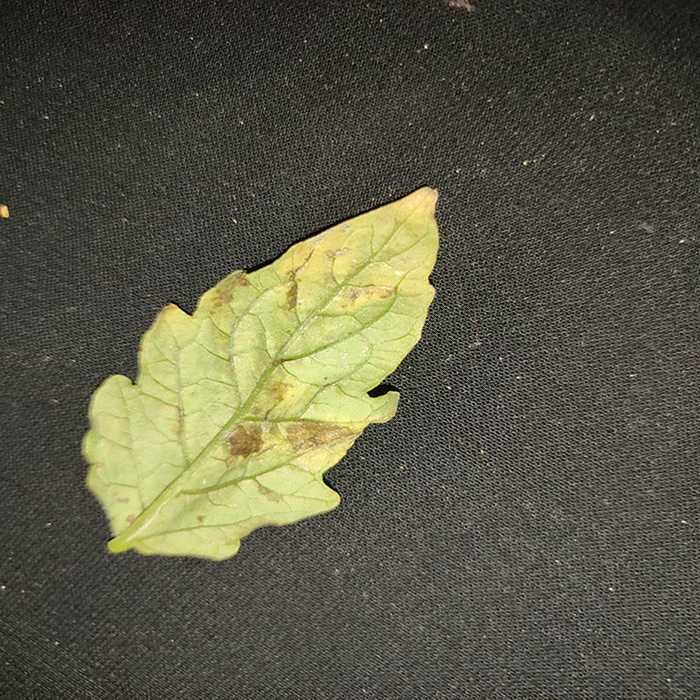
Plant: Tomato
Label: Tomato Bacterial spot